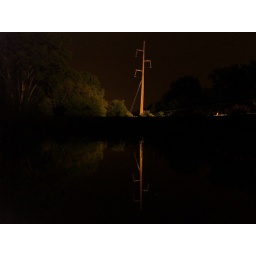
A telephone pole as a train approaches and passes on by